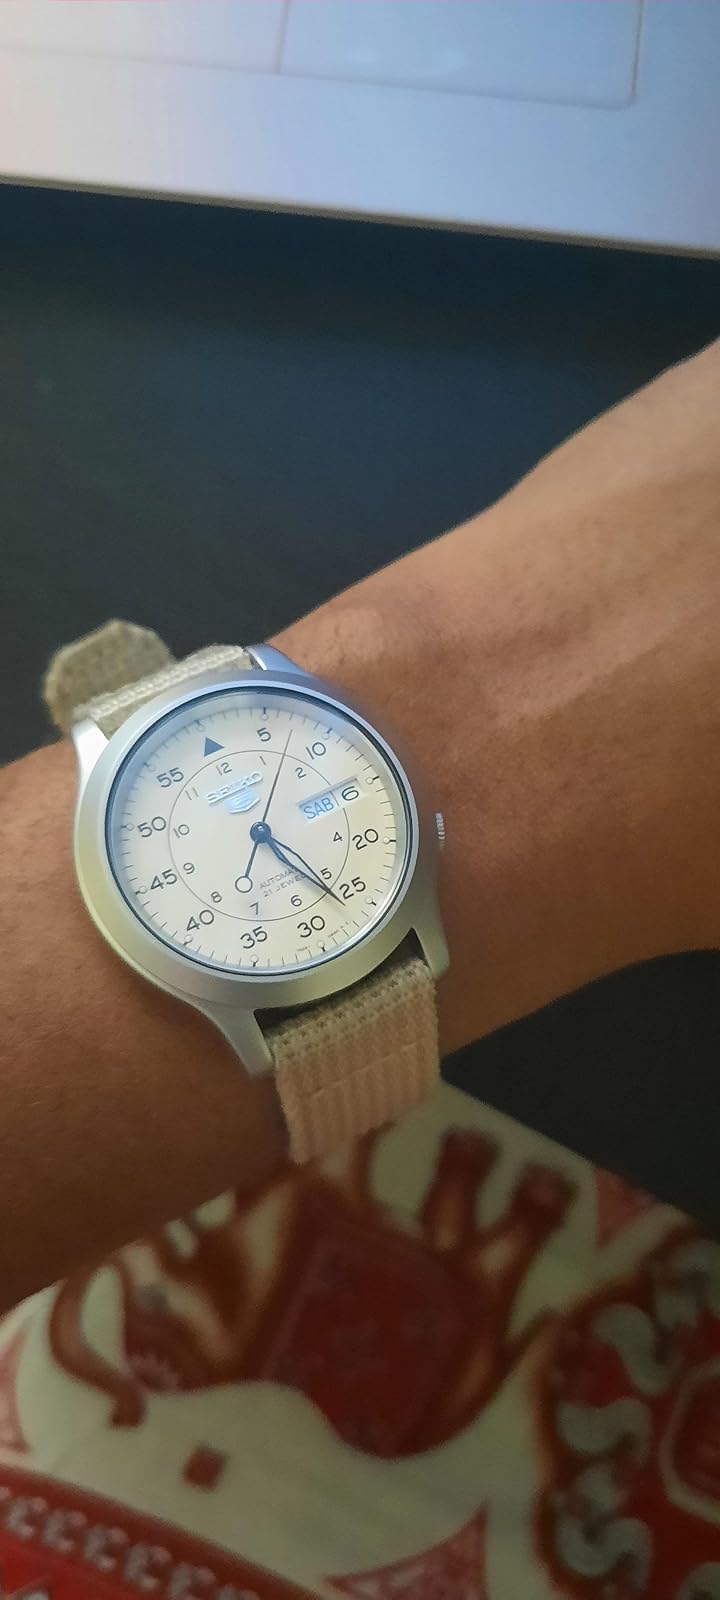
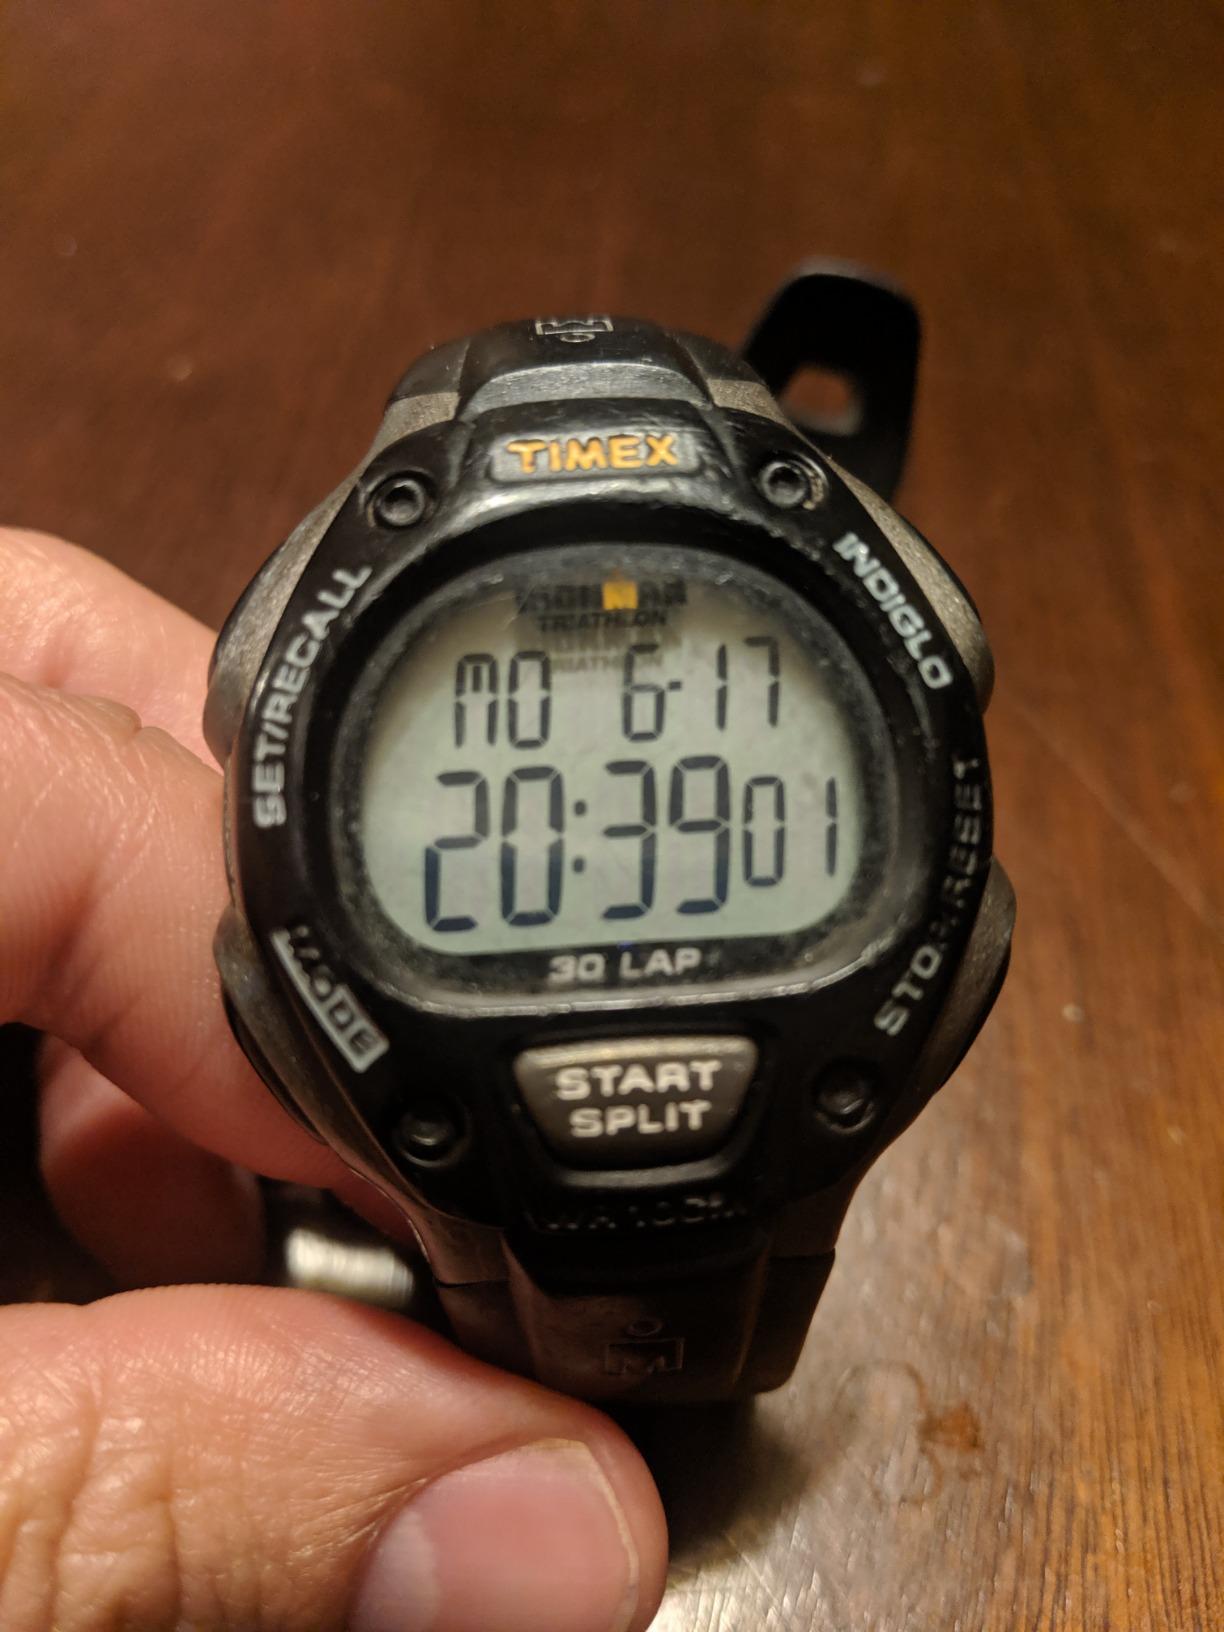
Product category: accessories_watch
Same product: no